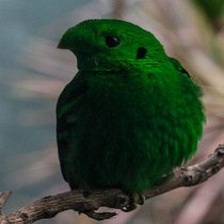
Species: GREEN BROADBILL
Scientific name: CALYPTOMENA VIRIDIS